Fredericktown Ferry

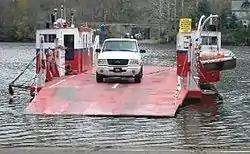

The Fredericktown Ferry (nicknamed Fred) was a cable-driven ferry that operated on the Monongahela River in southwestern Pennsylvania about 30 miles south of Pittsburgh from 1948 until May 2013. The ferry consisted of a 60-foot steel boat that could hold up to 6 vehicles at a time. It connected the village of Fredericktown in Washington County with the village of La Belle in Fayette County which are separated by the width of the river. The nearest bridge crossing is about north via the PA Turnpike 43. In 2013, the ferry cost $2 per motor vehicle and $0.50 per pedestrian and was subsidized by Washington and Fayette Counties.